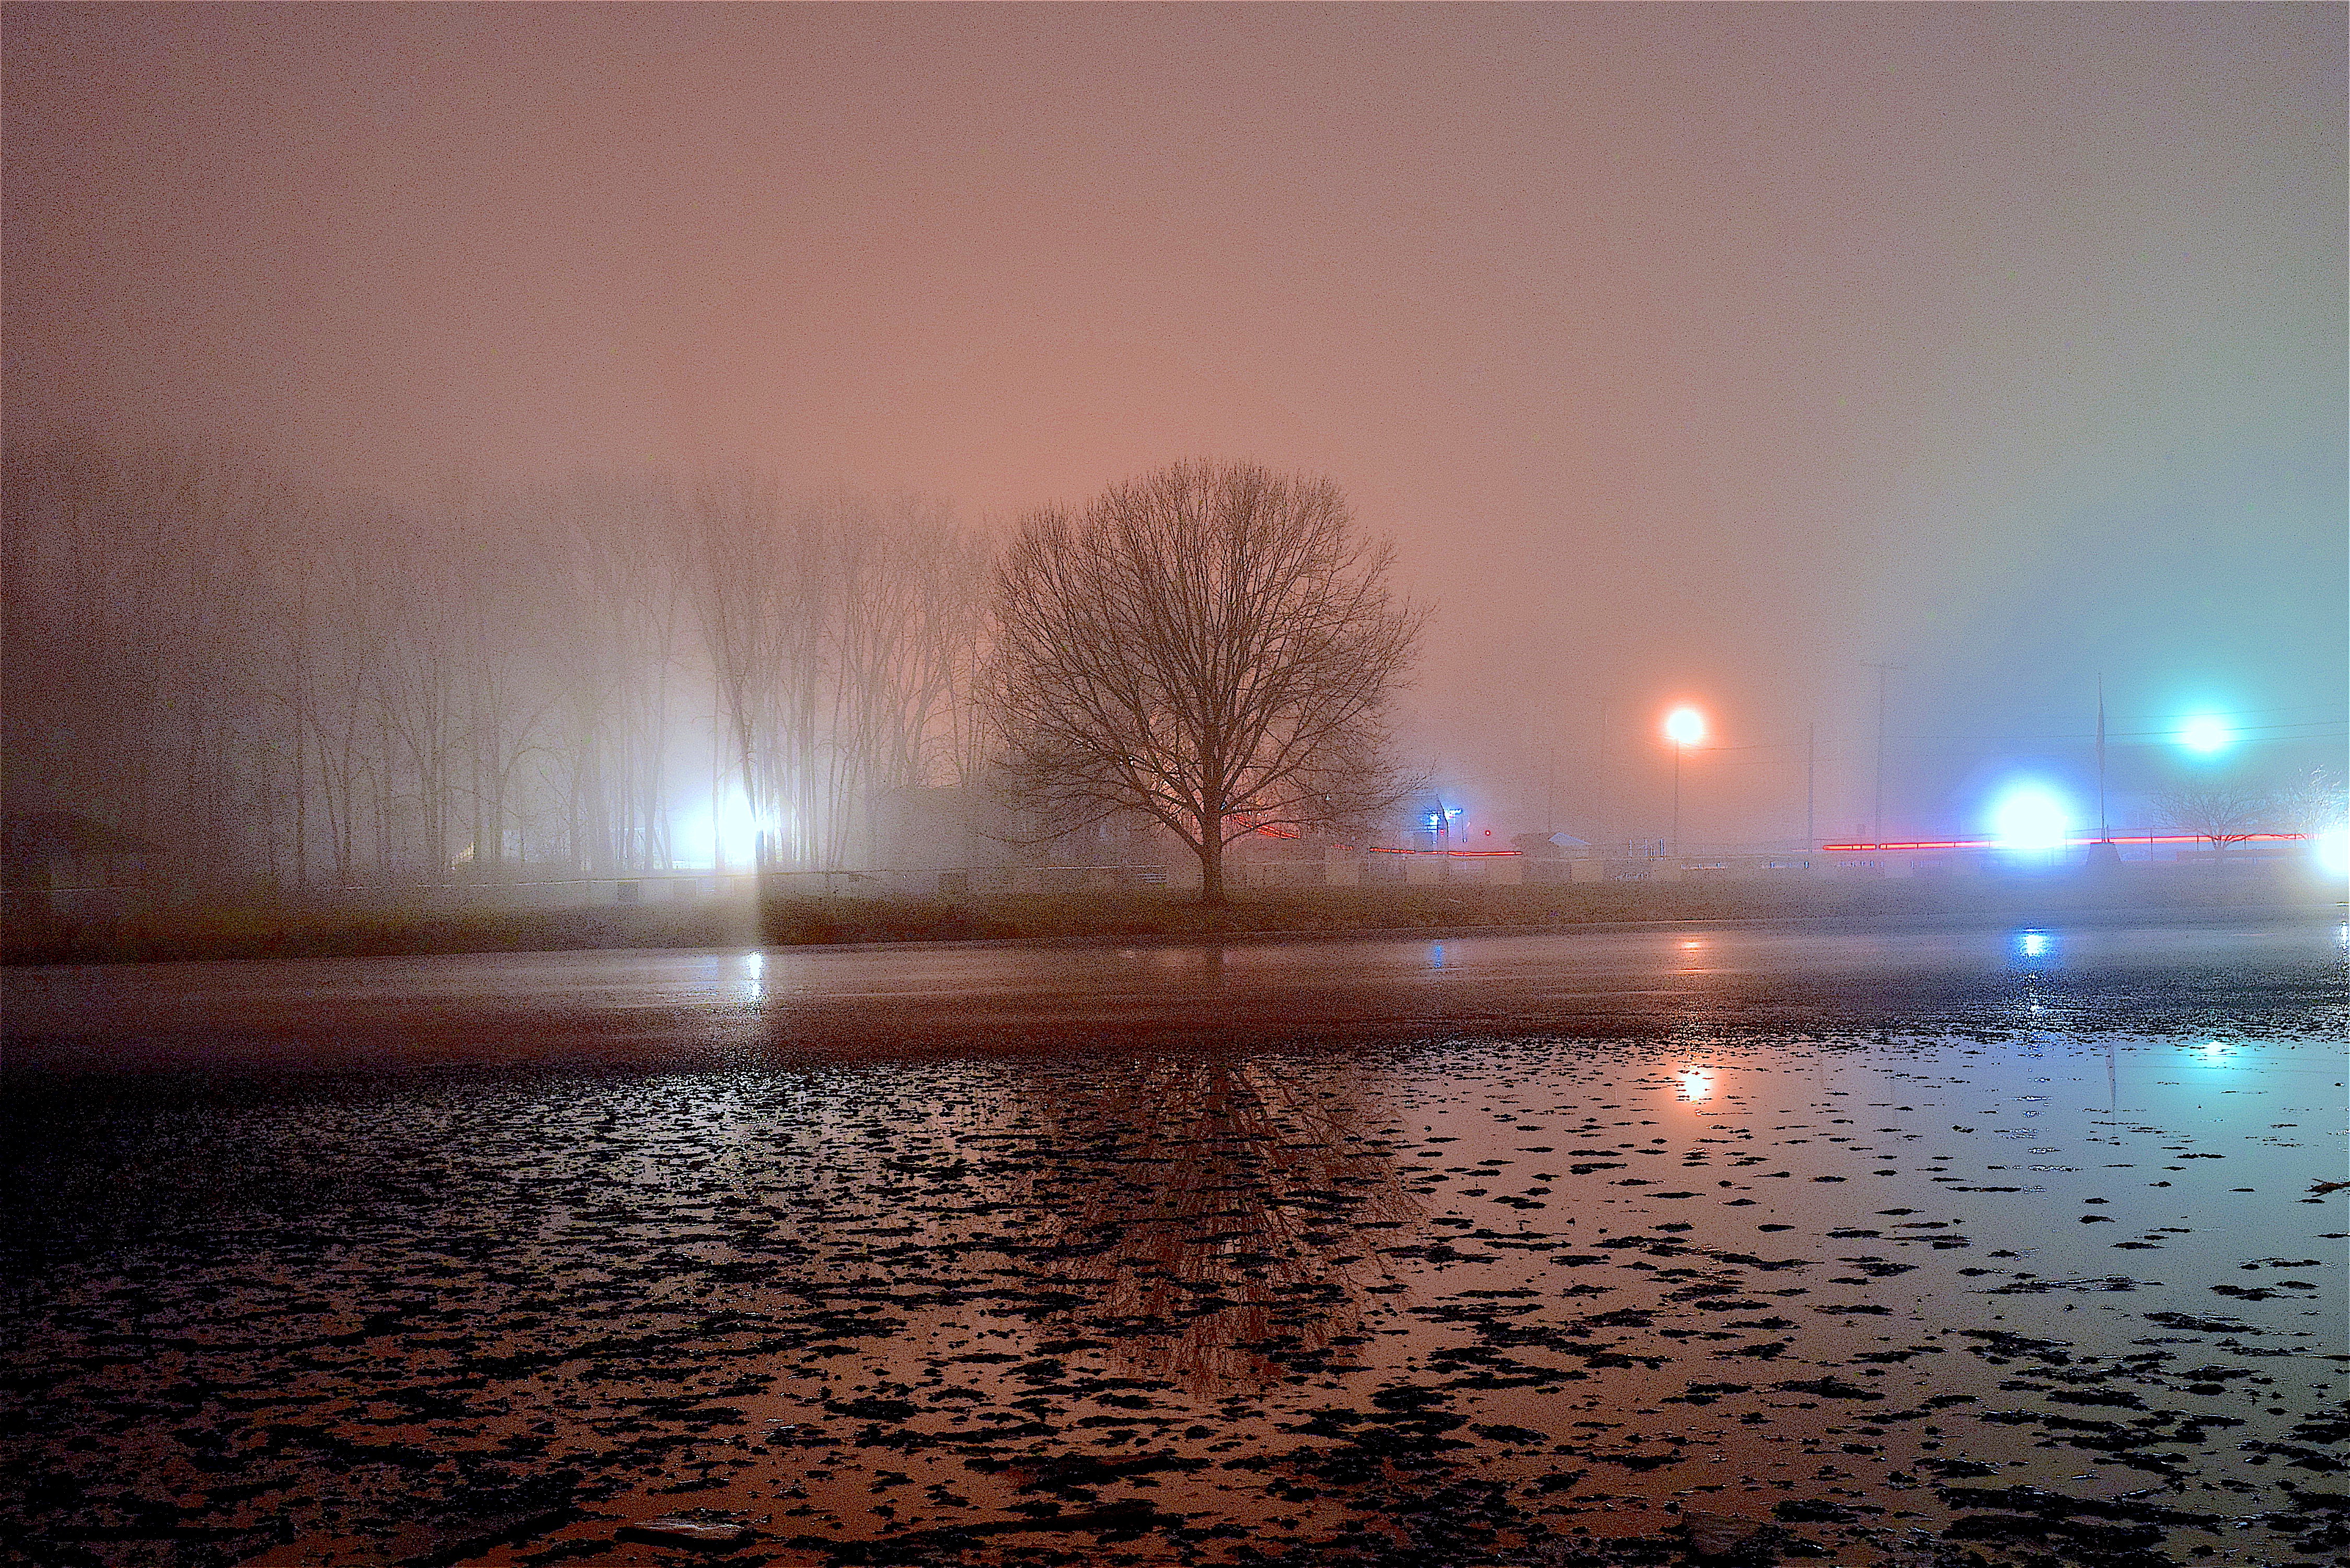
tree, water, horizon, silhouette, light, fog, sunrise, mist, night, sunlight, morning, dawn, atmosphere, spooky, foggy, dark, dusk, pond, mystery, evening, reflection, weather, shadow, darkness, frozen, colorful, scary, mysterious, mood, atmospheric phenomenon